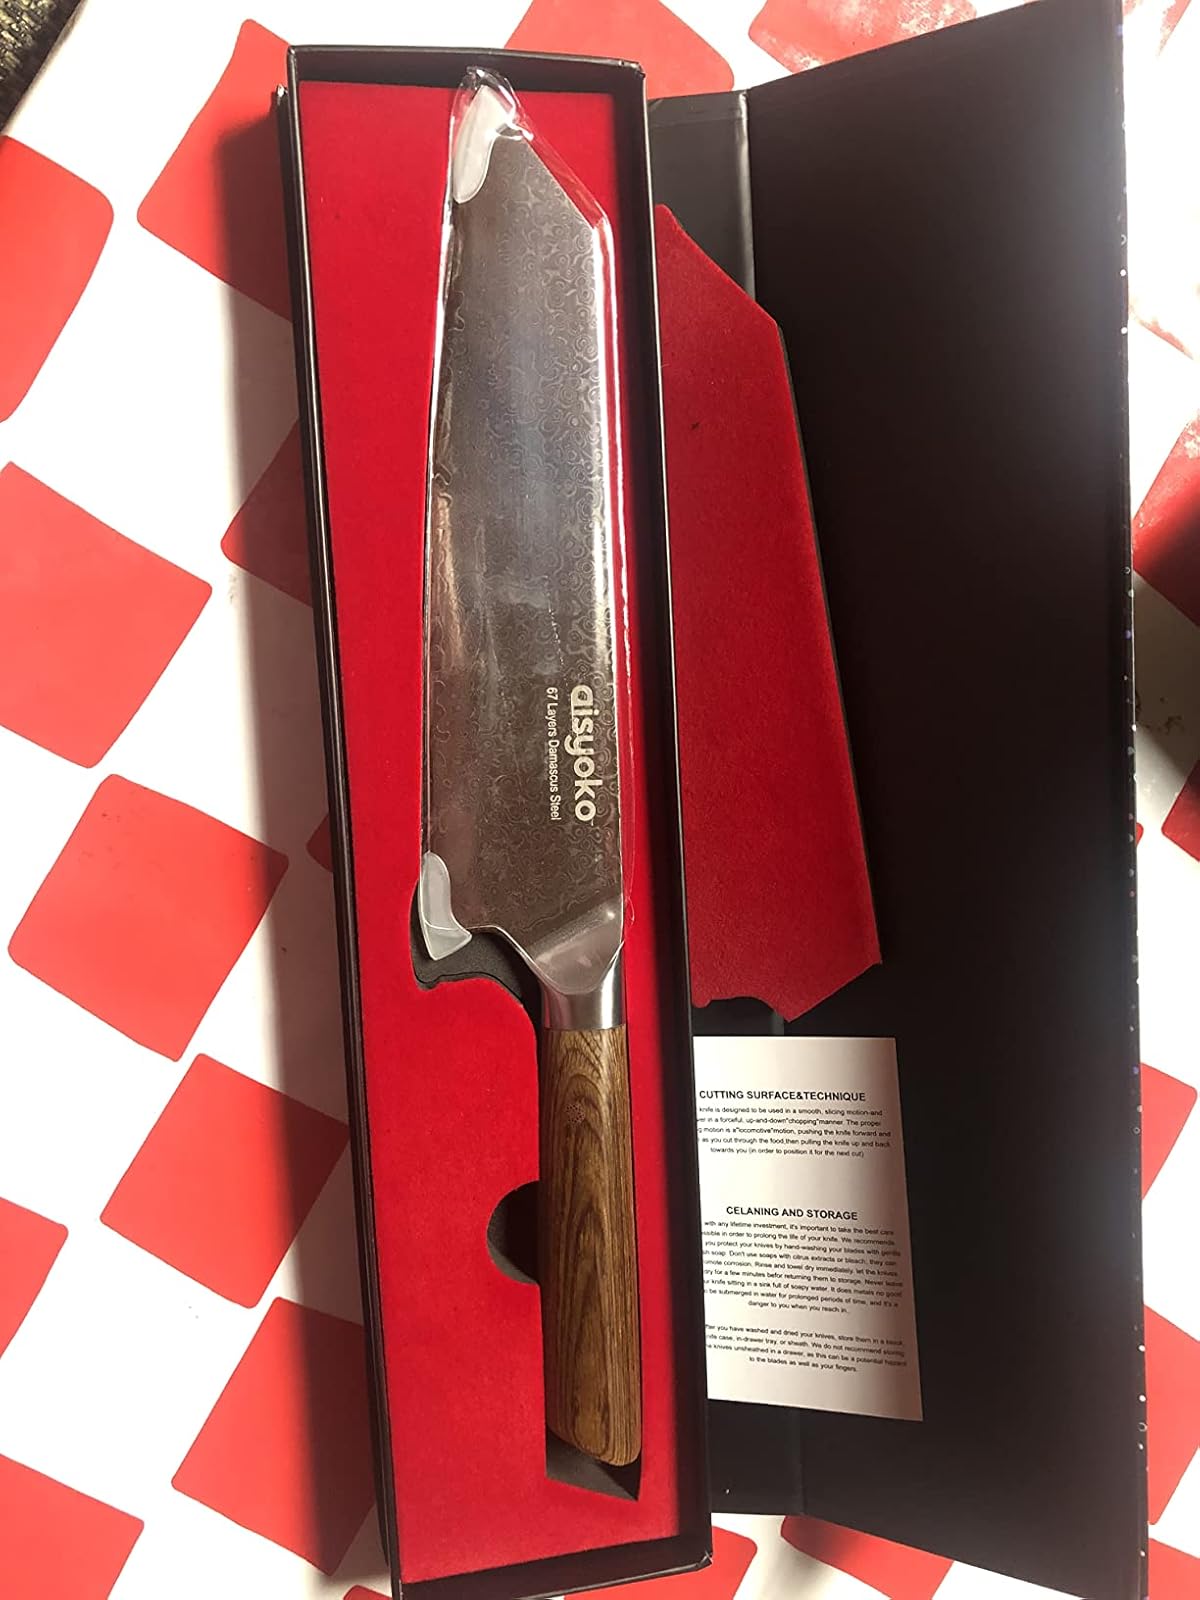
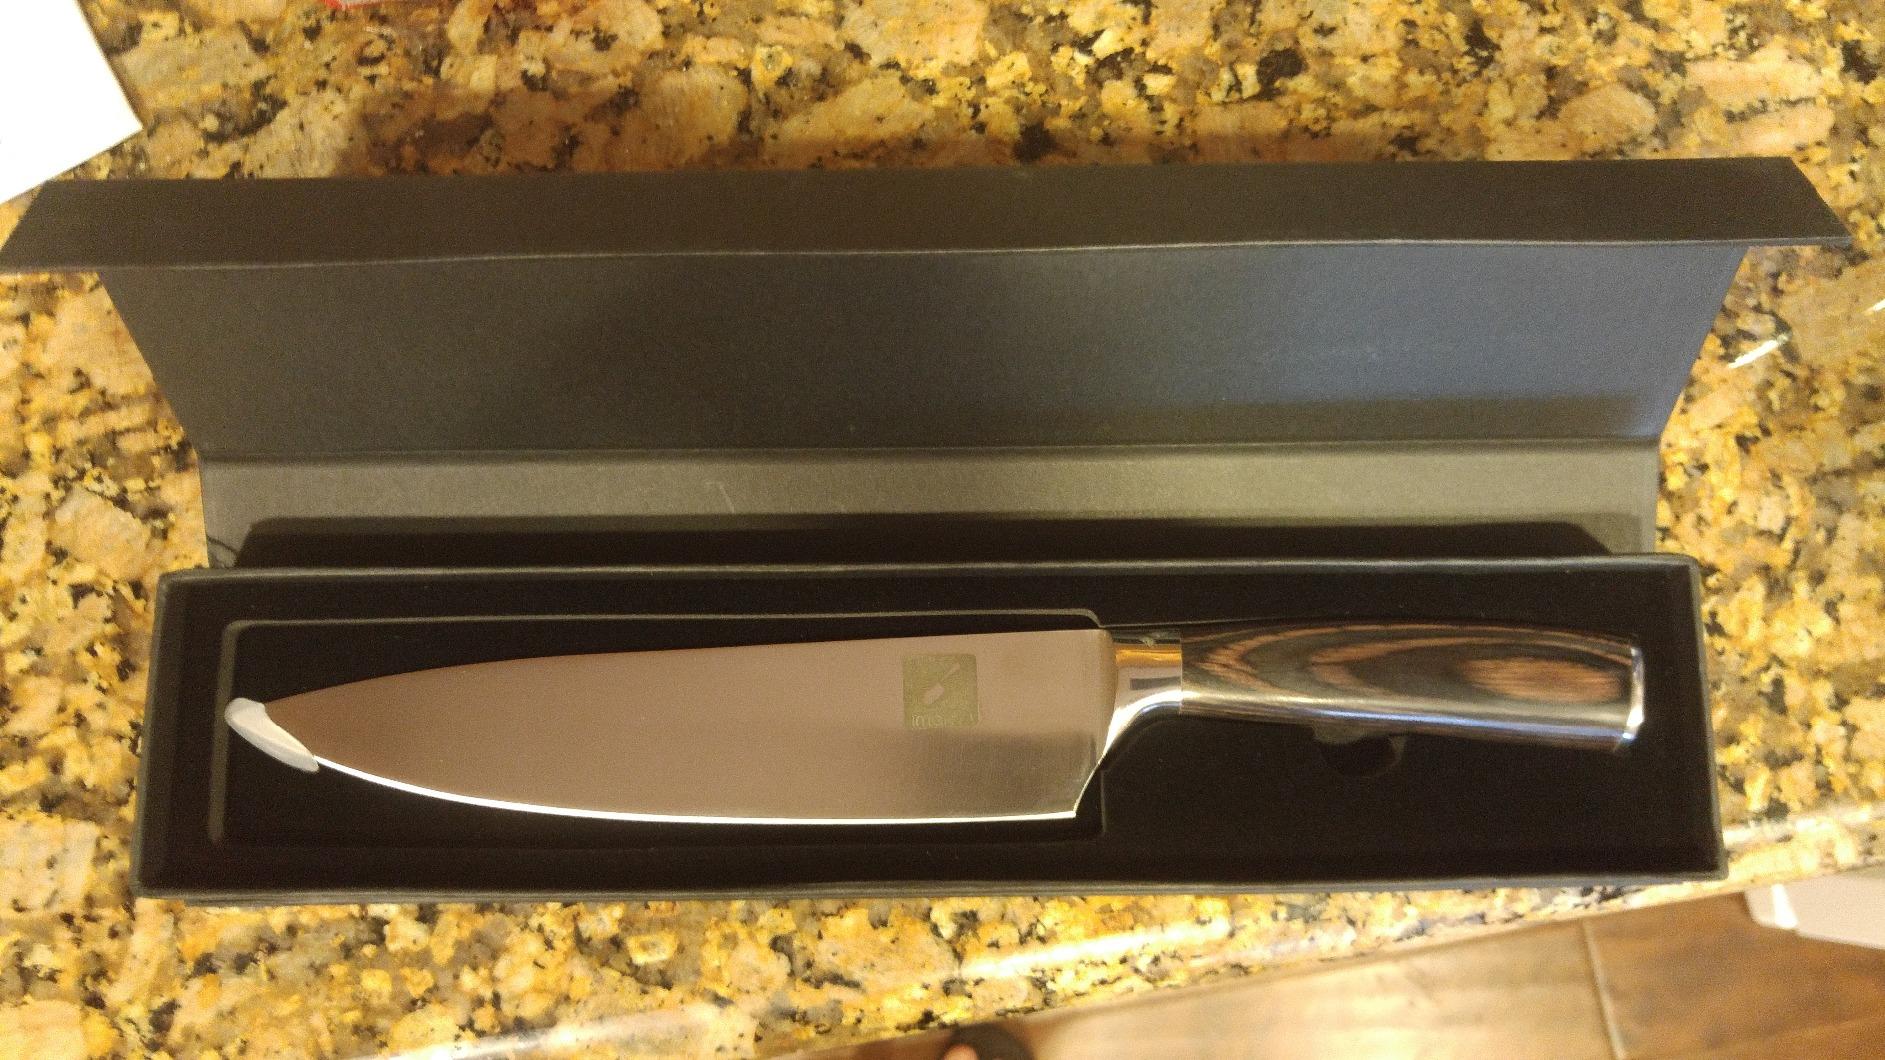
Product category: items_knife
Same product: no